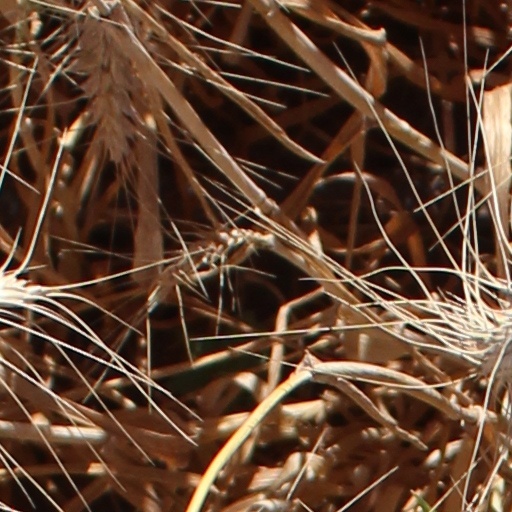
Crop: wheat